Tchahagir

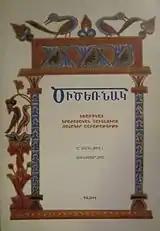
"Dzidzernak" musical journal

Tchahagir (Ջահակիր in Armenian) is an Armenian-language bi-weekly published in Cairo, Egypt, by the Social Democrat Hunchakian Party.